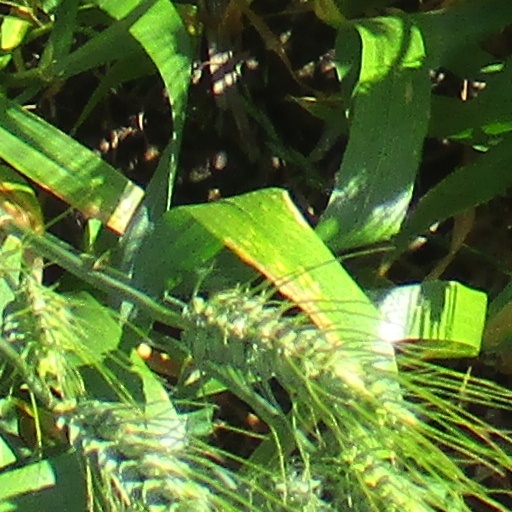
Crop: wheat